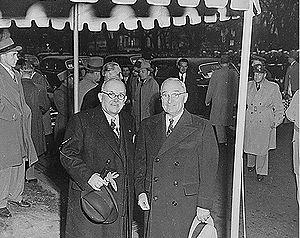
Vincent Auriol, Président de la République française, en compagnie de Harry S. Truman, Président des Etats-Unis d'Amérique
Les relations entre la France et les États-Unis ont débuté avant même la création des États-Unis d'Amérique. Le 3 mai 1803, Napoléon vend la Louisiane aux Américains. Depuis la guerre d'indépendance des États-Unis, la France est l'un de ses meilleurs alliés politiques. Mais malgré de constantes relations diplomatiques, ces deux pays sont souvent en conflit sur de nombreux dossiers.